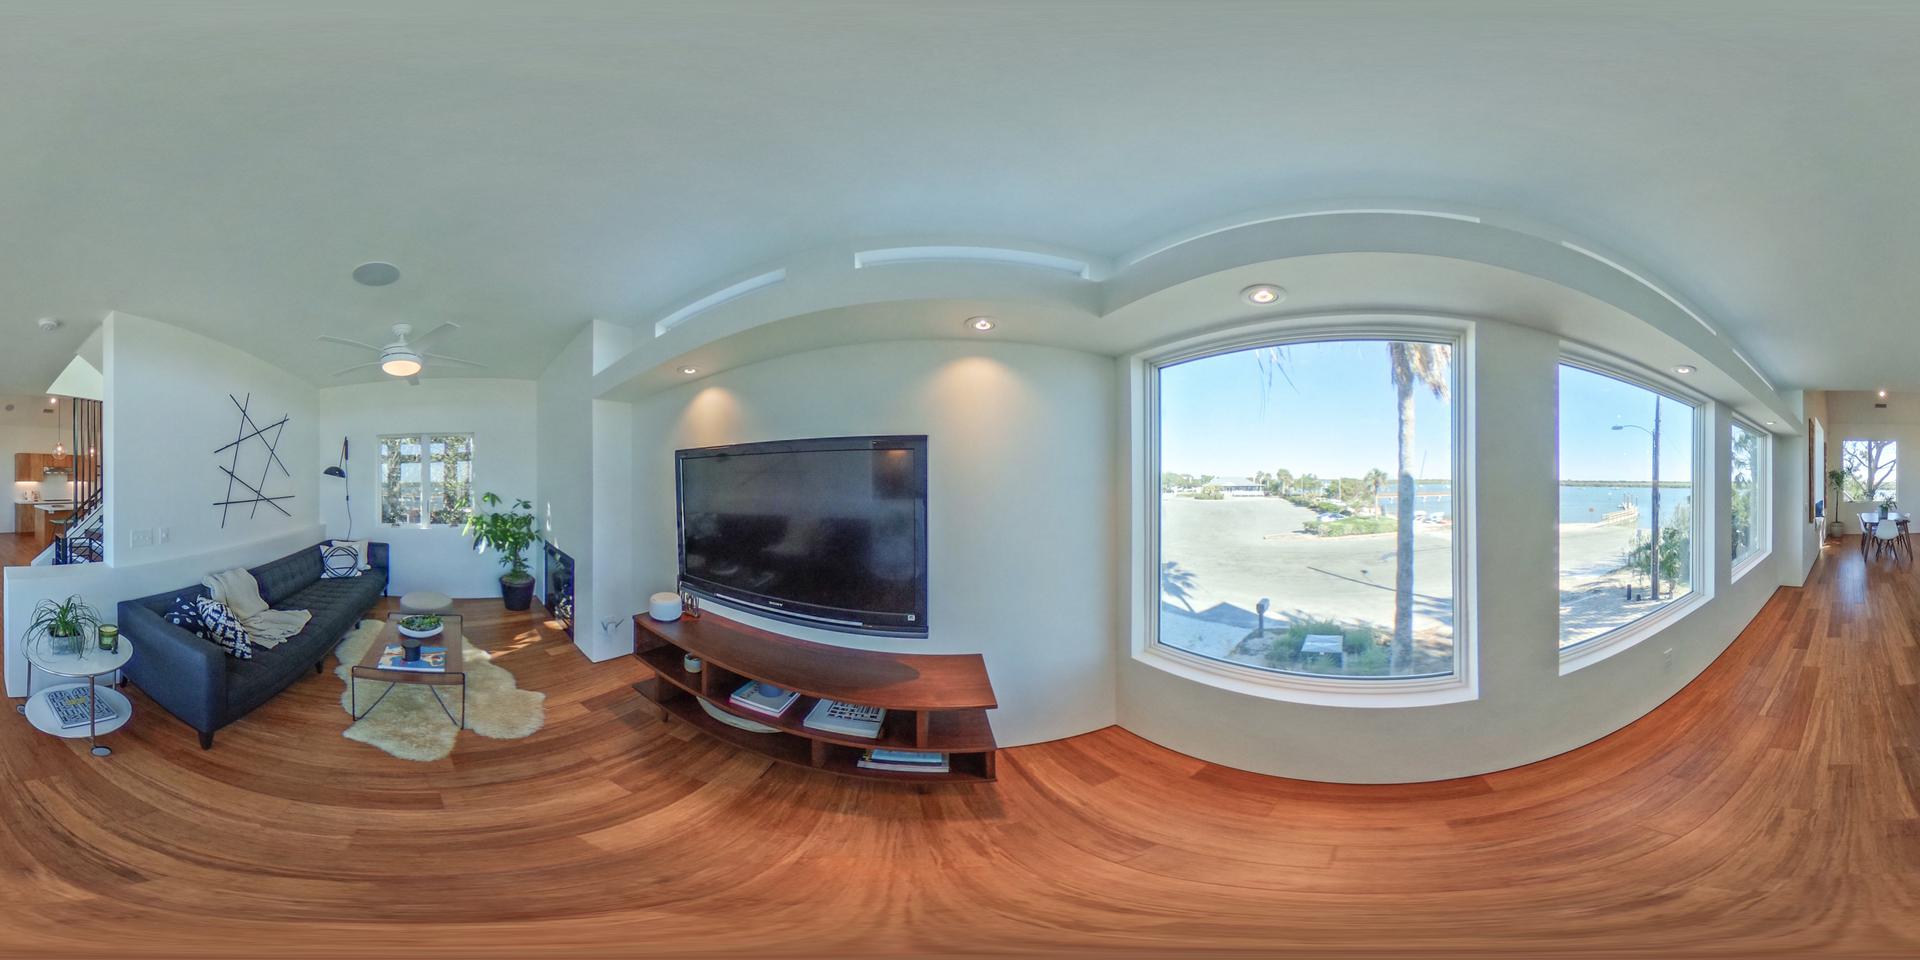
Referred object: the green potted plant beside the couch

Referred object: turn slightly left to find the wall-mounted TV

Referred object: the TV opposite the sofa